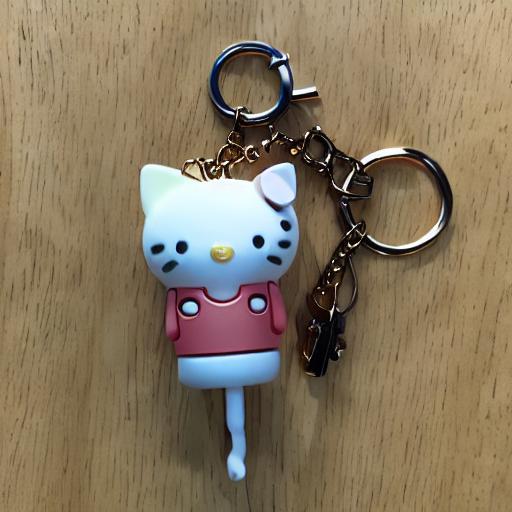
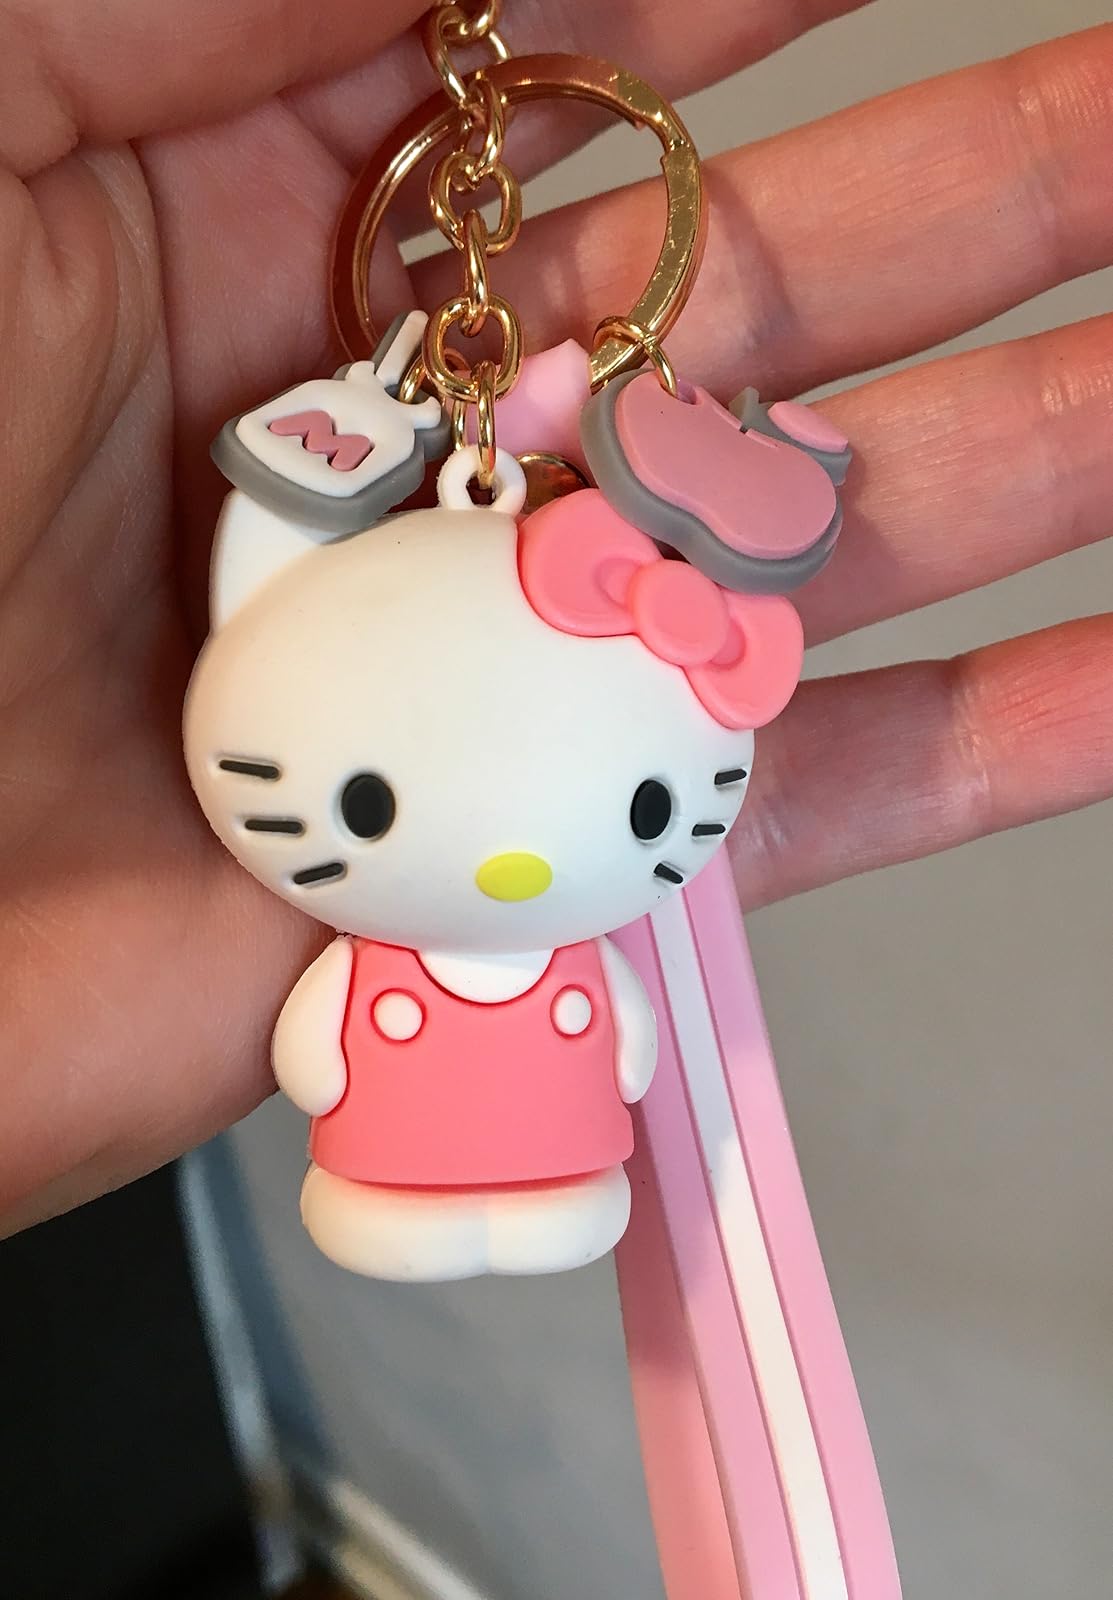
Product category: accessories_keychain
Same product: no